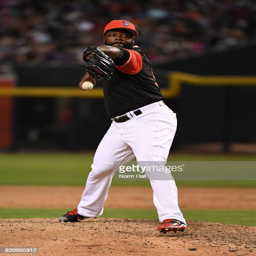
pitcher delivers a pitch against sports team